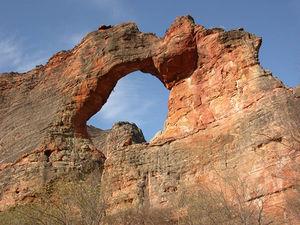
Cet article recense les sites inscrits au patrimoine mondial au Brésil.
Le parc national de la Serra da Capivara est un parc national du Brésil située au Piauí. Le parc a été déclaré au patrimoine mondial en 1991.
Le complexe préhistorique de Pedra Furada, localisé dans le Parc national de la Serra da Capivara, au nord-est du Brésil, rassemble plus de 800 sites de peuplement humain, dont beaucoup remontent au Paléolithique supérieur. Les peintures rupestres dateraient pour les plus anciennes de 11 000 ans AP.